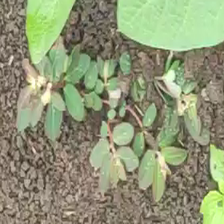
Weed species: Choti_dudhi_(Euphorbia_hirta)